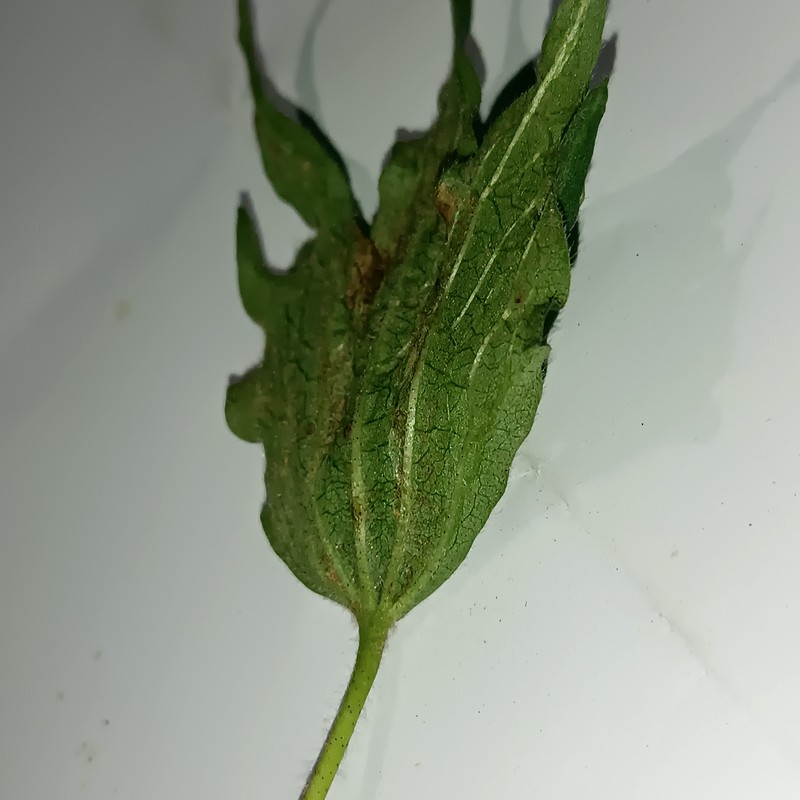
Label: Herbicide Growth Damage